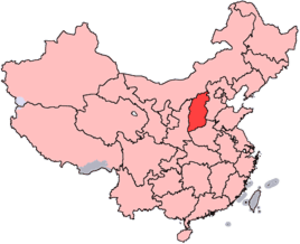
La structure administrative du Shanxi, province de la République populaire de Chine, est constituée des trois niveaux suivants :